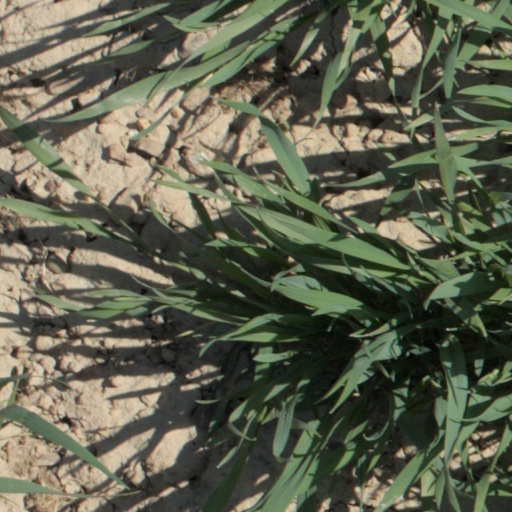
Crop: wheat